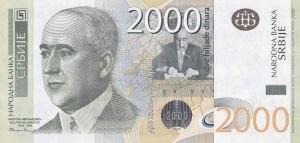
Le dinar serbe est la monnaie officielle de Serbie divisé en 100 paras.